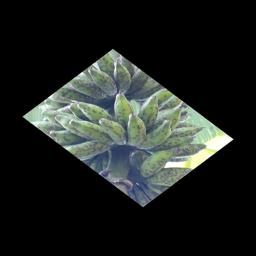
Label: BANANA FRUIT- SCARRING BEETLE